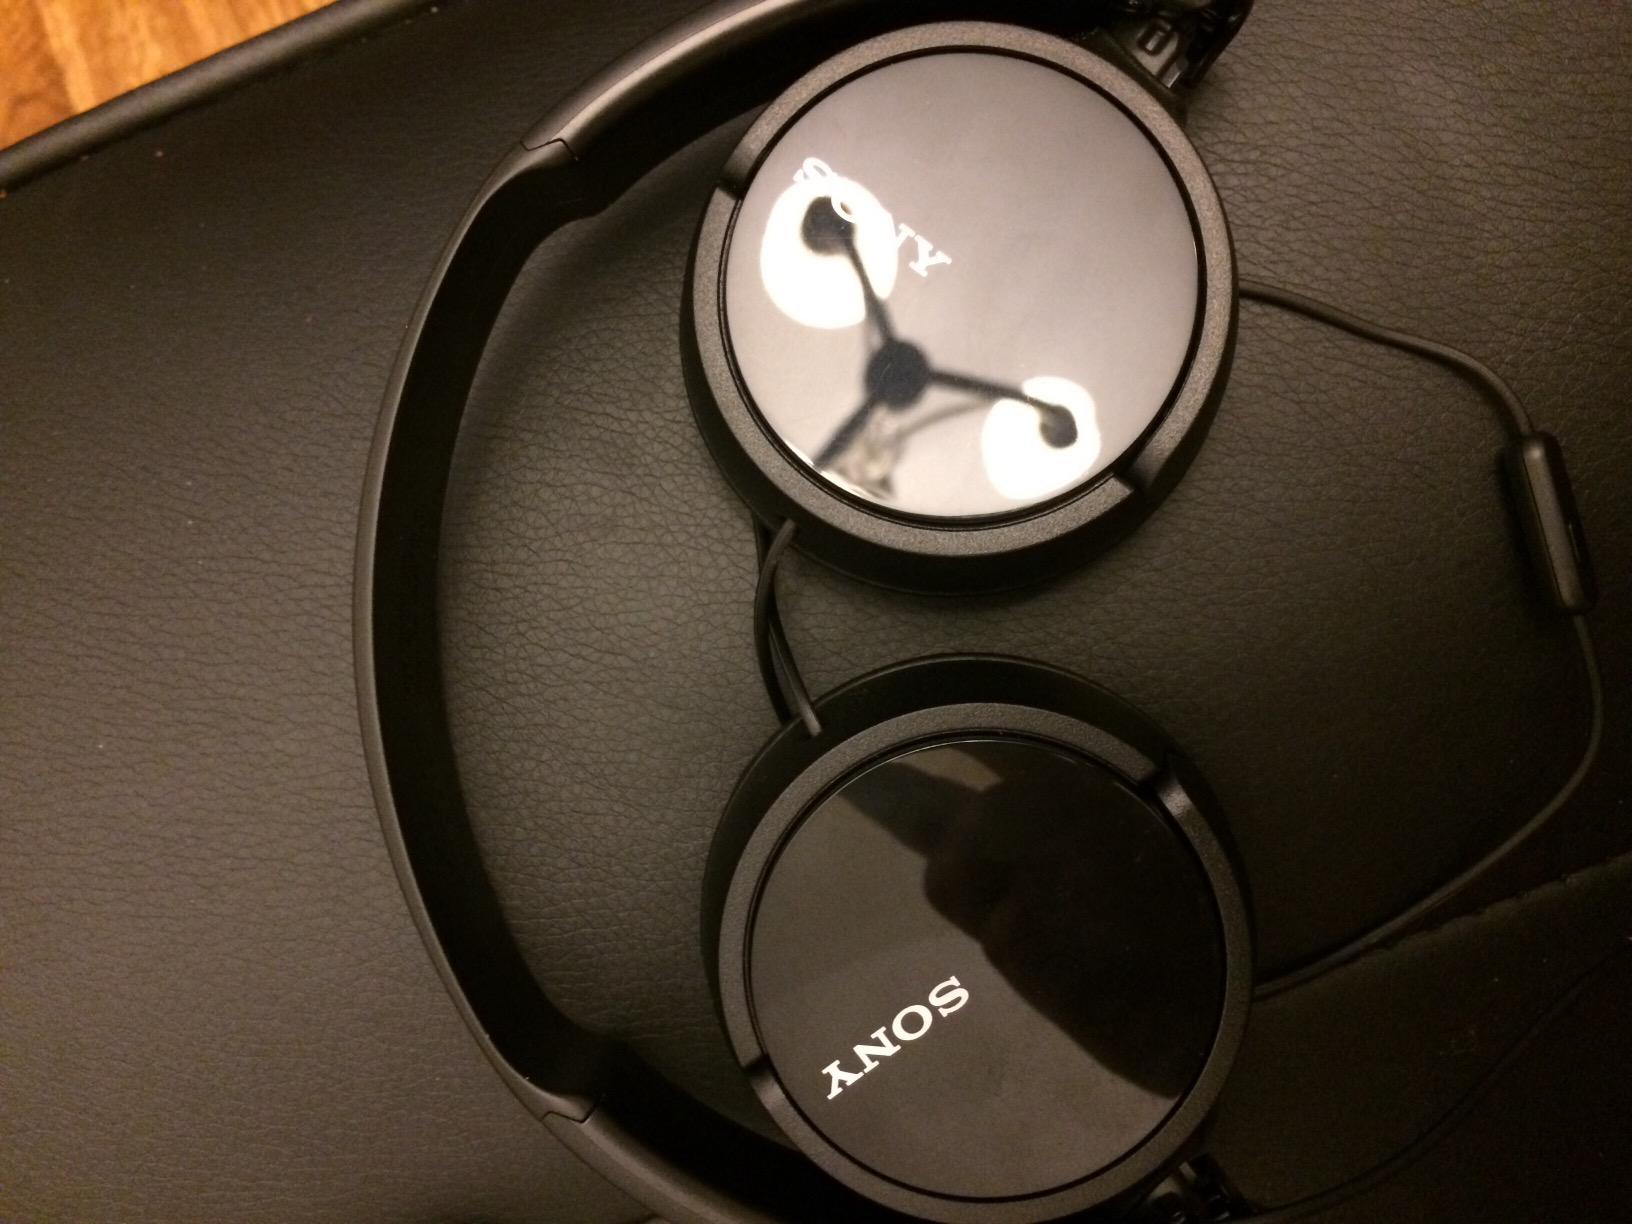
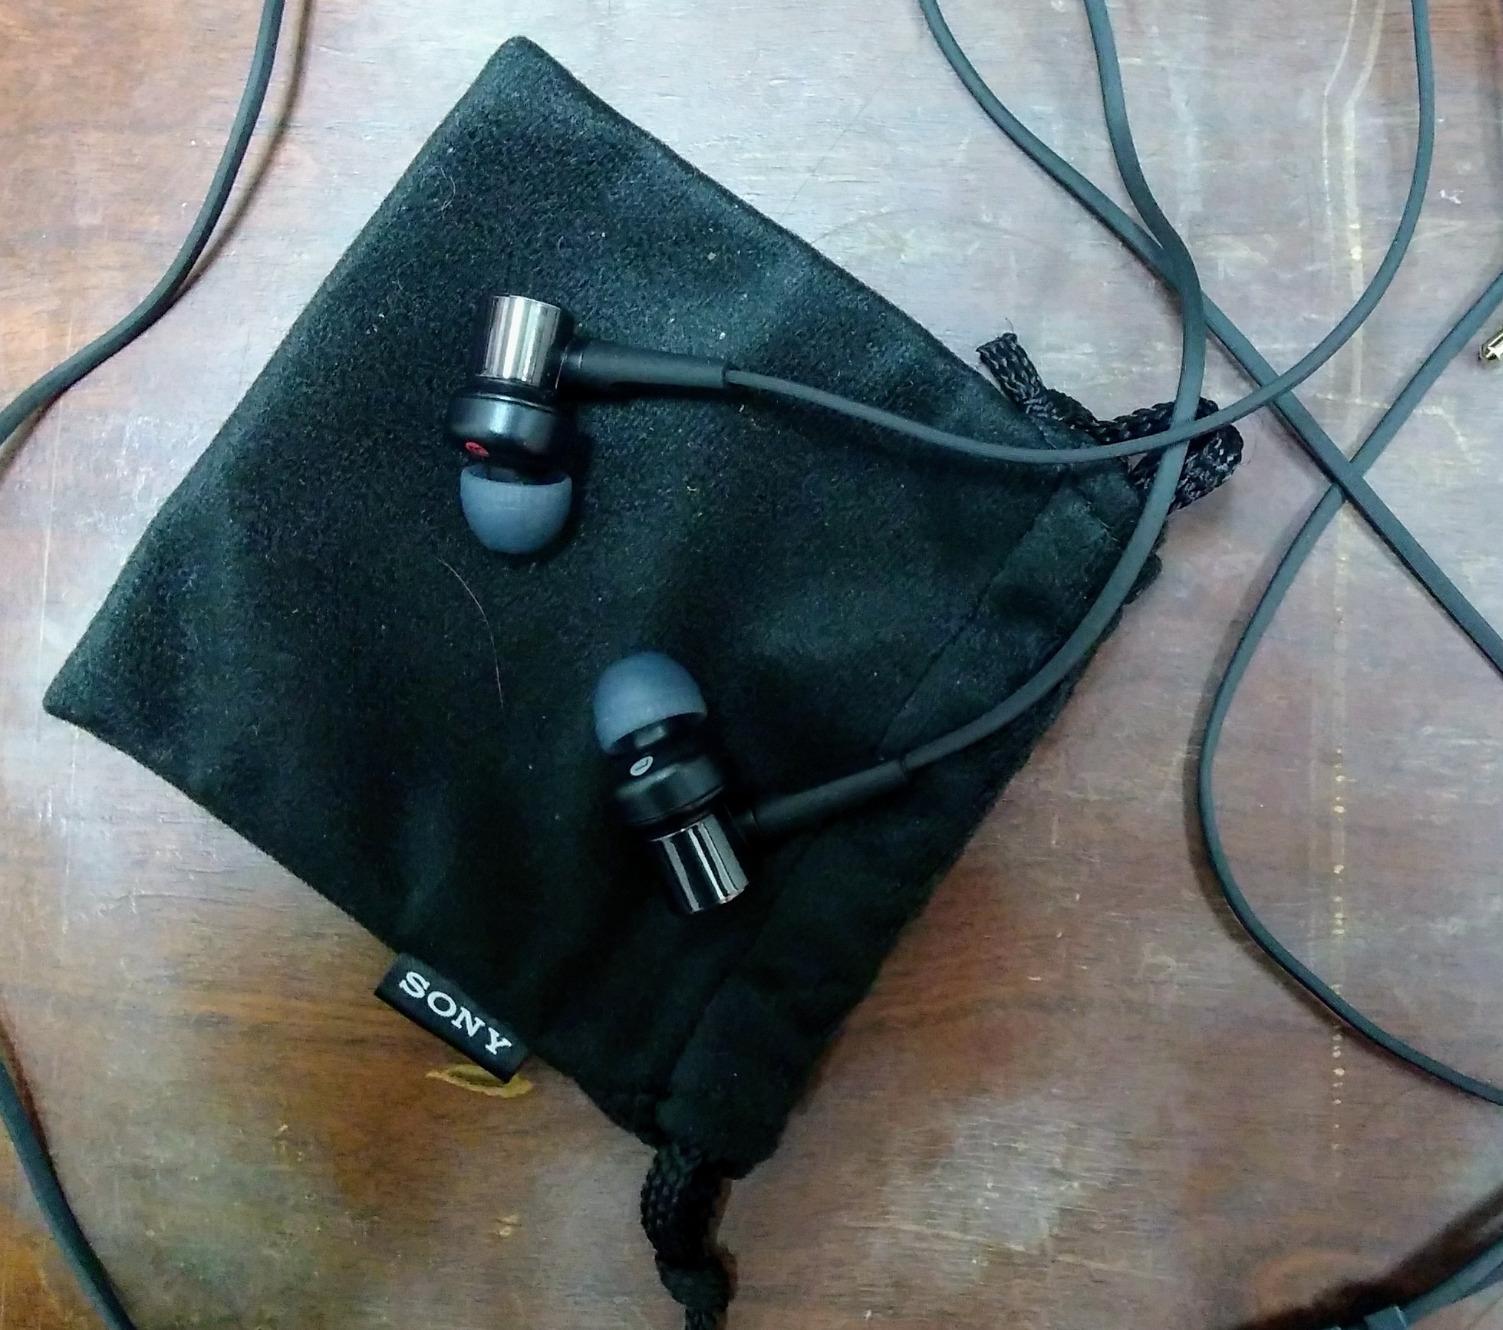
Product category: headphones
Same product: no